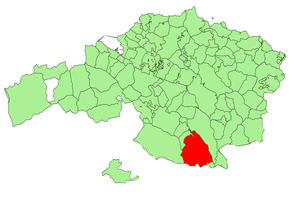
Zeanuri en basque ou Ceánuri en espagnol est une commune de Biscaye dans la communauté autonome du Pays basque en Espagne.